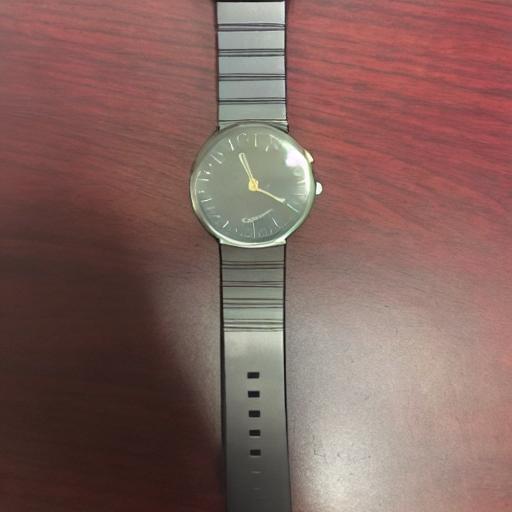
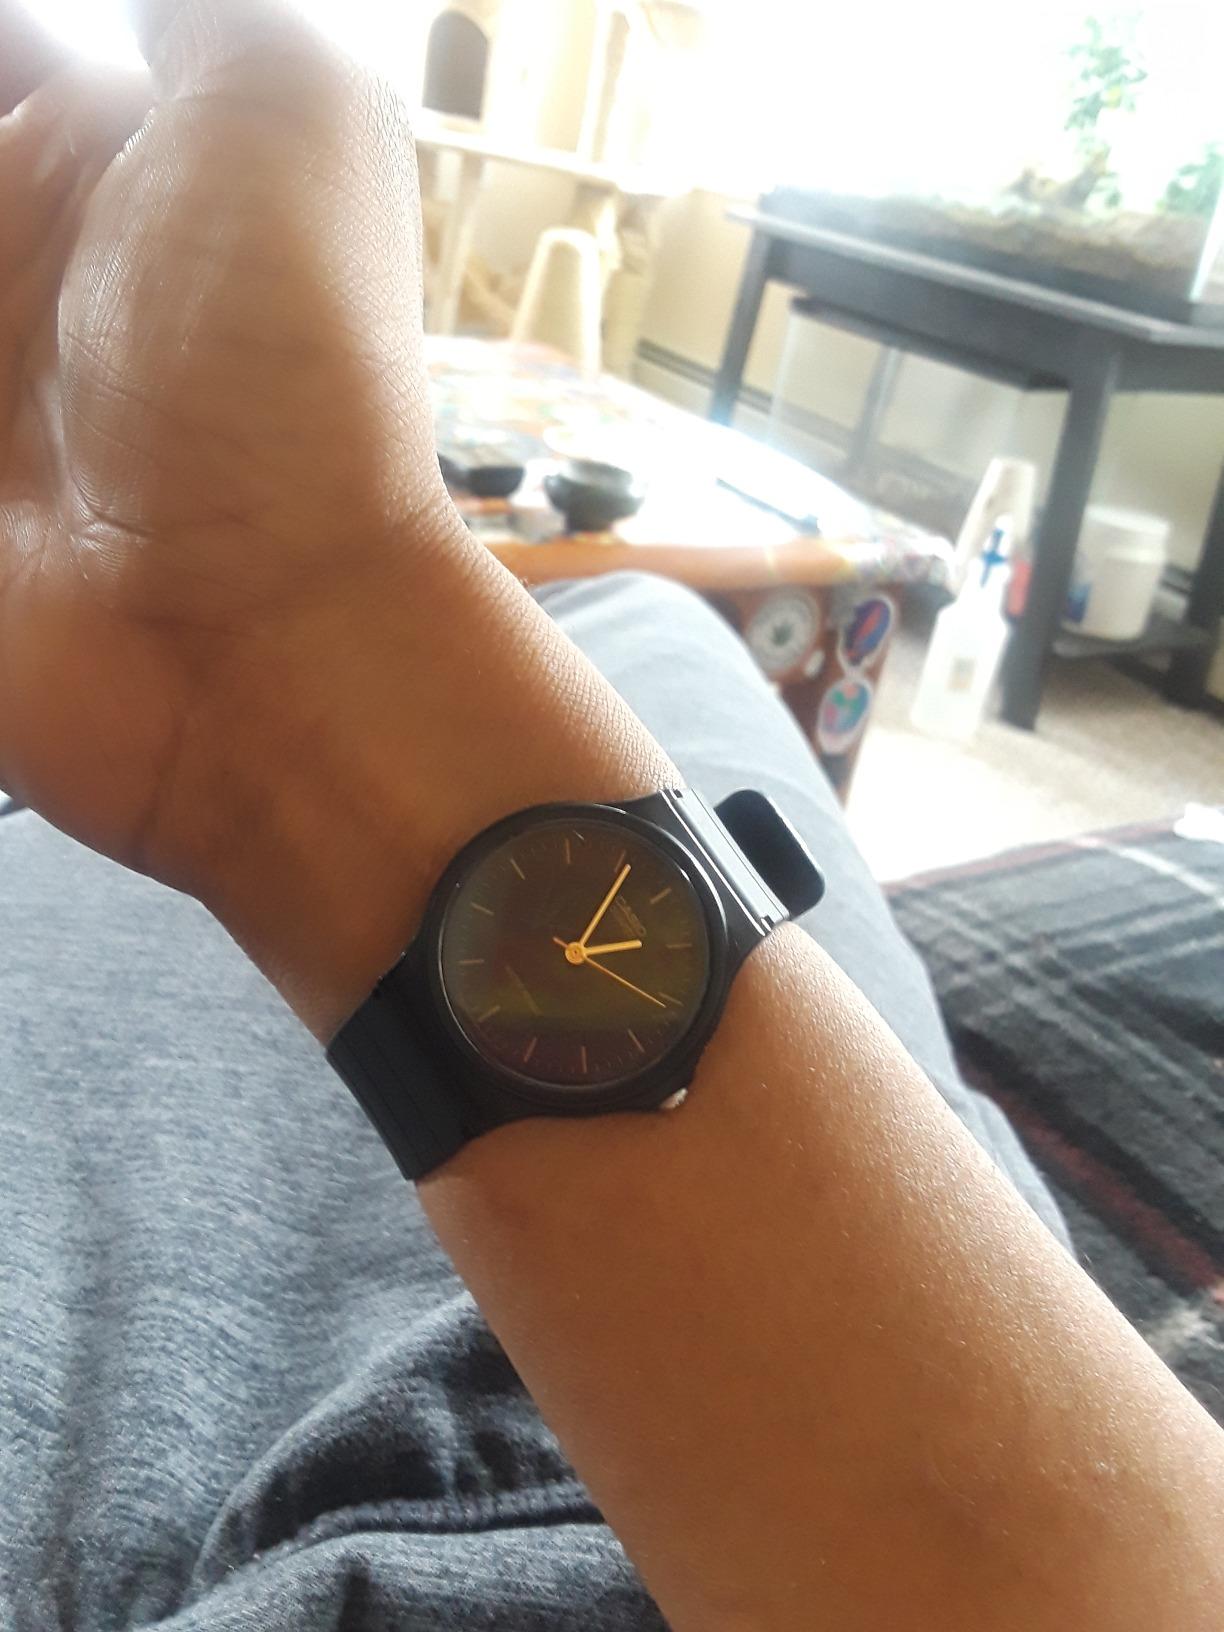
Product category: accessories_watch
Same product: no